Bombing of Naco

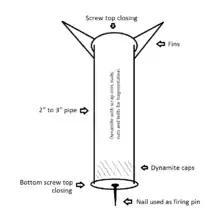
Diagram of the type of "suitcase bomb" dropped by Patrick Murphy and other pilots during the battle.

The so-called "suitcase bombs" used by Murphy and the other pilots in Naco were improvised aerial bombs made by packing dynamite, scrap iron, nails, nuts and bolts and other small pieces of material to use as fragmentation into a steel cylinder with fins and an improvised warhead made of dynamite caps and a nail for a firing pin. The bombs were then stuffed in suitcases that could be attached to the side of the plane and opened during flight to deliver the payload. Other improvised bombs were made the same way using five-gallon gasoline cans.